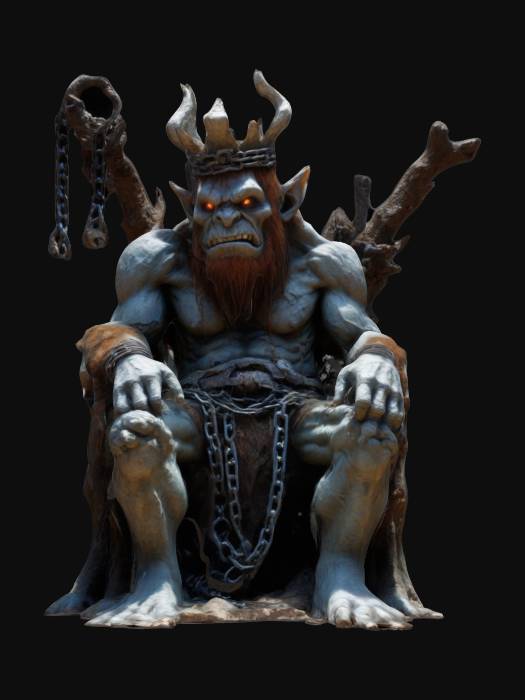
미적 점수 (1~10점): 7